James William Peter Hirschfeld

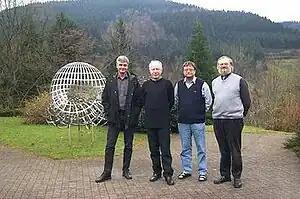
"From left:" Aart Blokhuis, James William Peter Hirschfeld, Dieter Jungnickel, and Joseph A. Thas, at the MFO, 2001

James William Peter Hirschfeld (born 1940) is an Australian mathematician, resident in the United Kingdom, specializing in combinatorial geometry and the geometry of finite fields. He is an emeritus professor and Tutorial Fellow at the University of Sussex.